Rose Naftalin

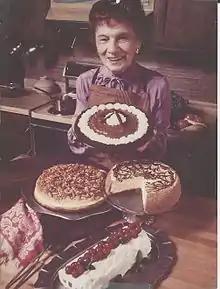
Grandma Rose serves brunch 1992

Rose Naftalin (born Riwke Garbowitz; March 18, 1896 or 1897 – April 16, 1998) was an American chef, restaurateur, and cookbook author. She founded and ran popular restaurants in Toledo, Ohio, and Portland, Oregon. These were especially known for their baked goods, including cinnamon rolls, cheesecakes, and other pastries. After retiring from the restaurant business, she wrote two cookbooks and gained a national following as "Grandma Rose."